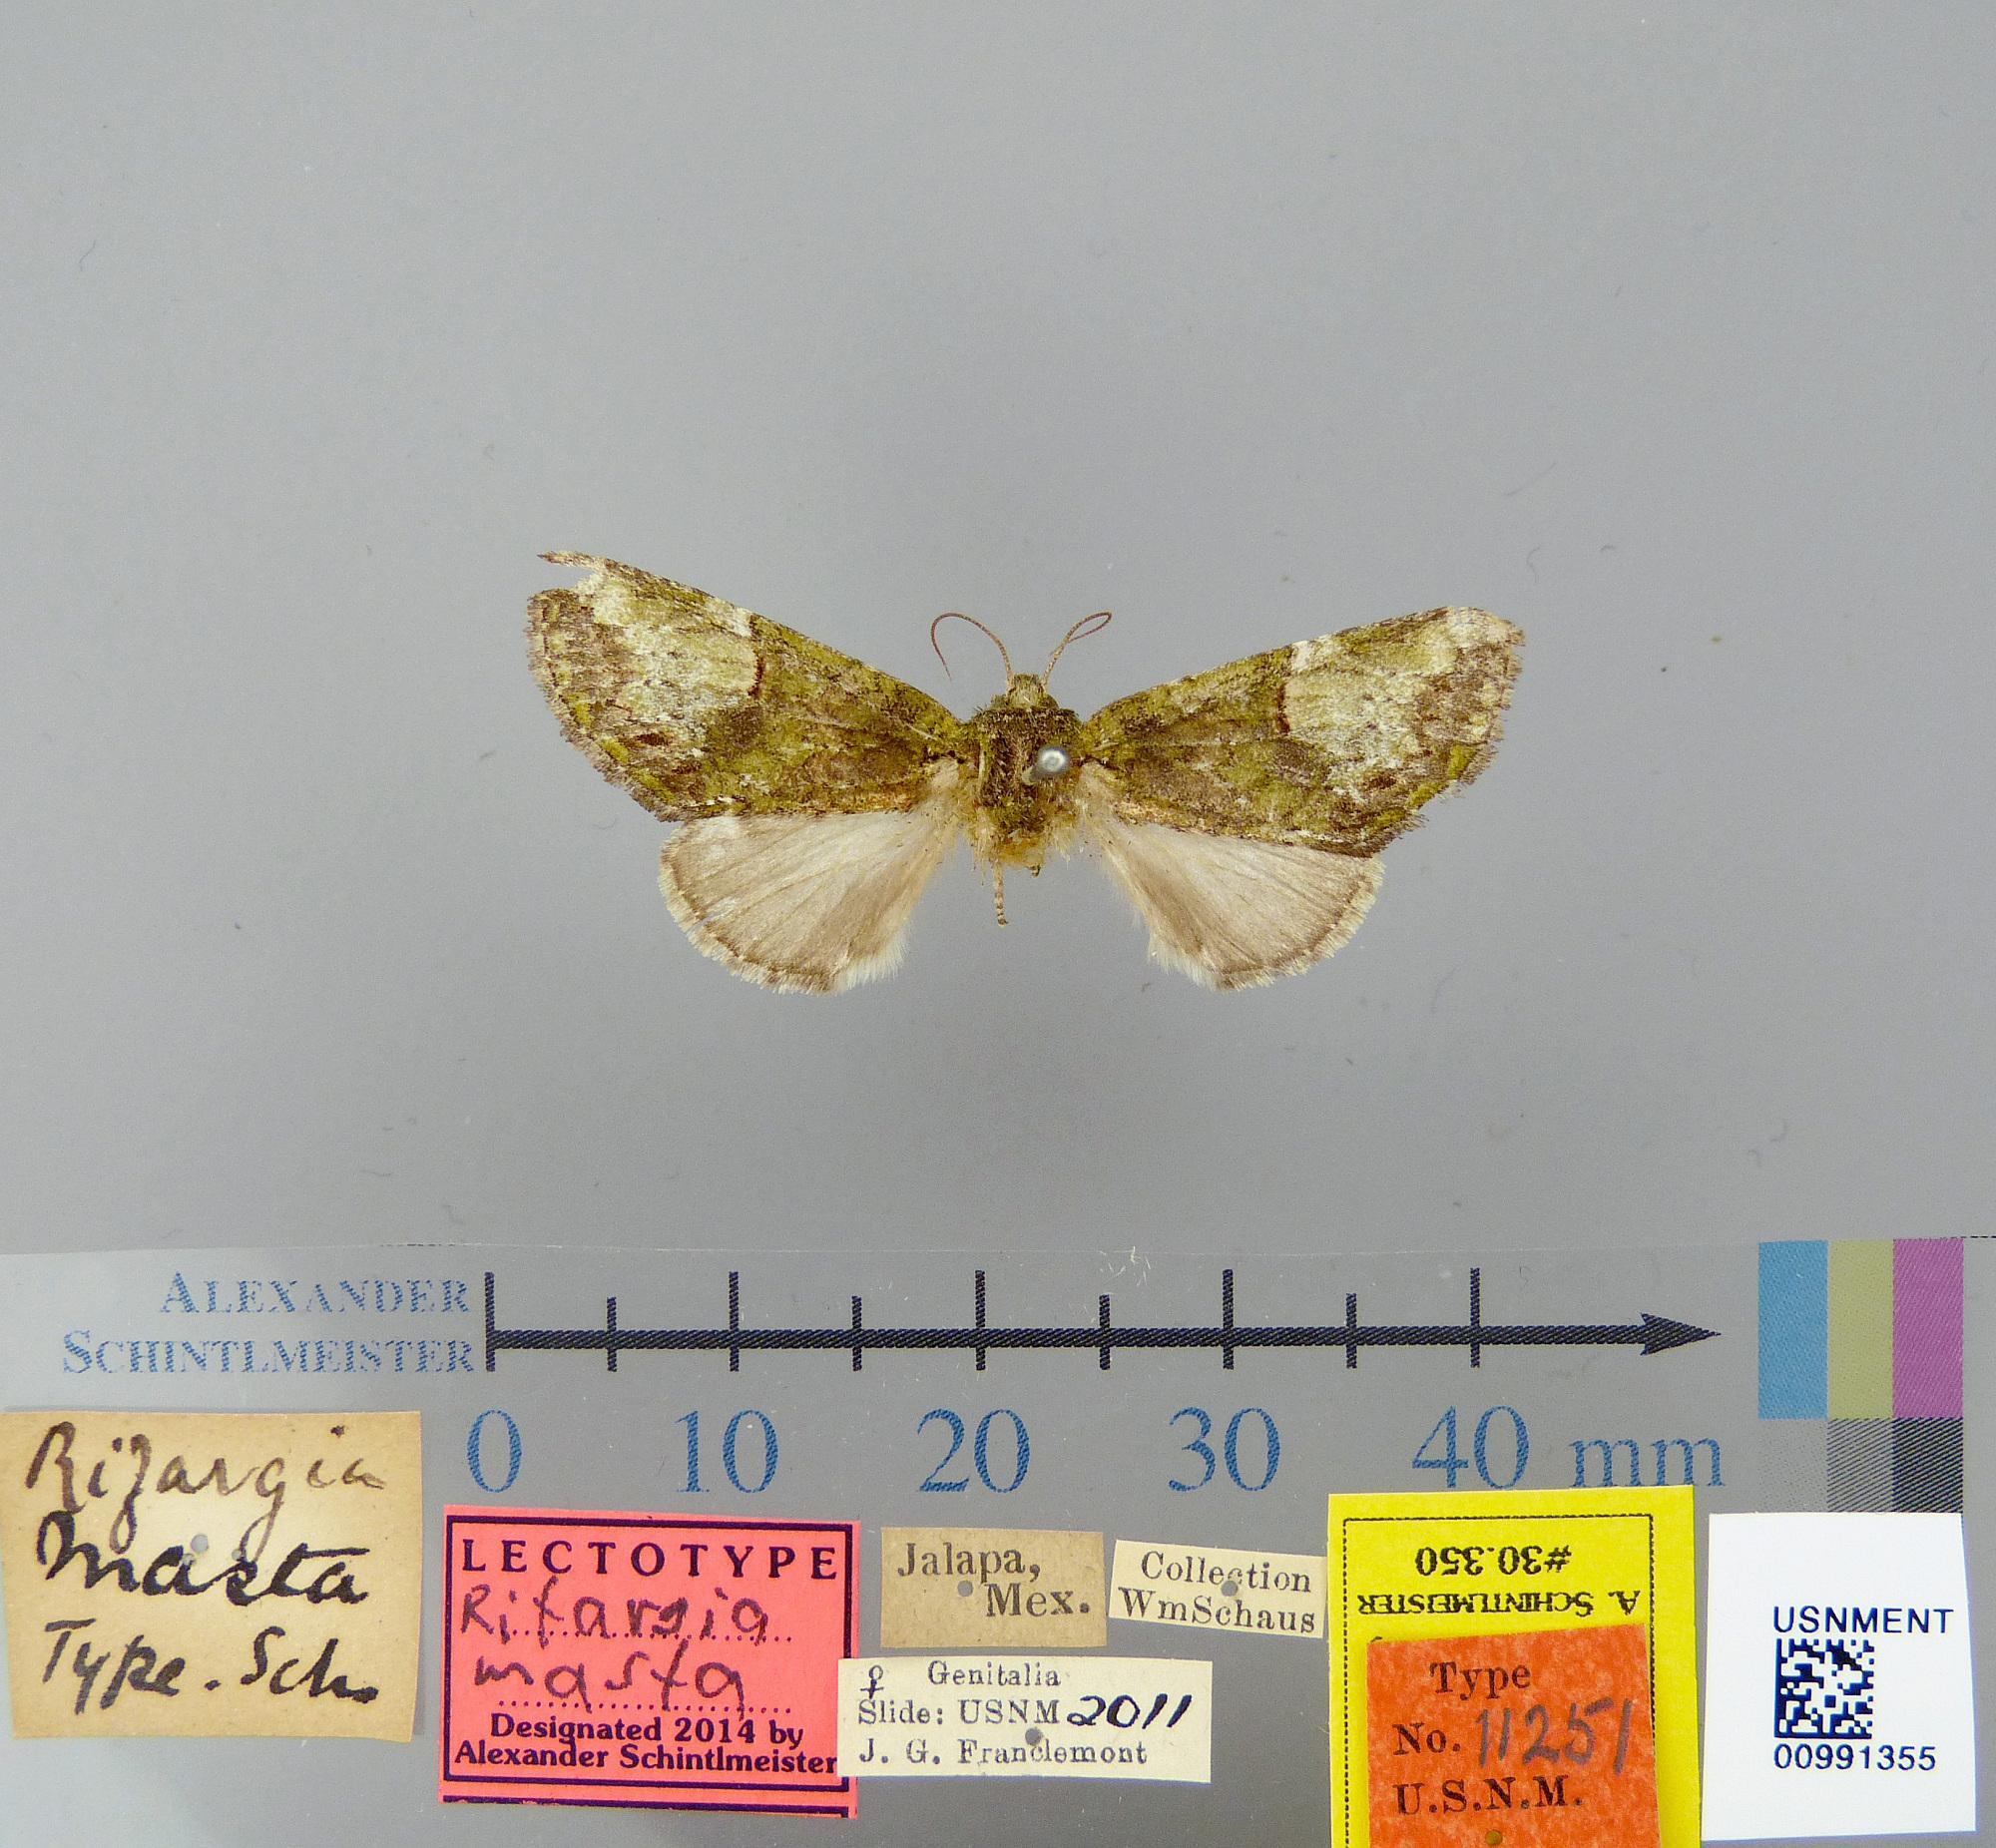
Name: Rifargia masta
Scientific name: Rifargia masta Schaus, 1894
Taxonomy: Animalia, Arthropoda, Insecta, Lepidoptera, Notodontidae
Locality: Jalapa, Mexico